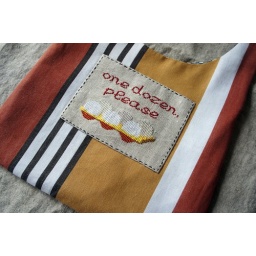
Small fully lined market bag in ochre, burnt orange, off white and black cotton.